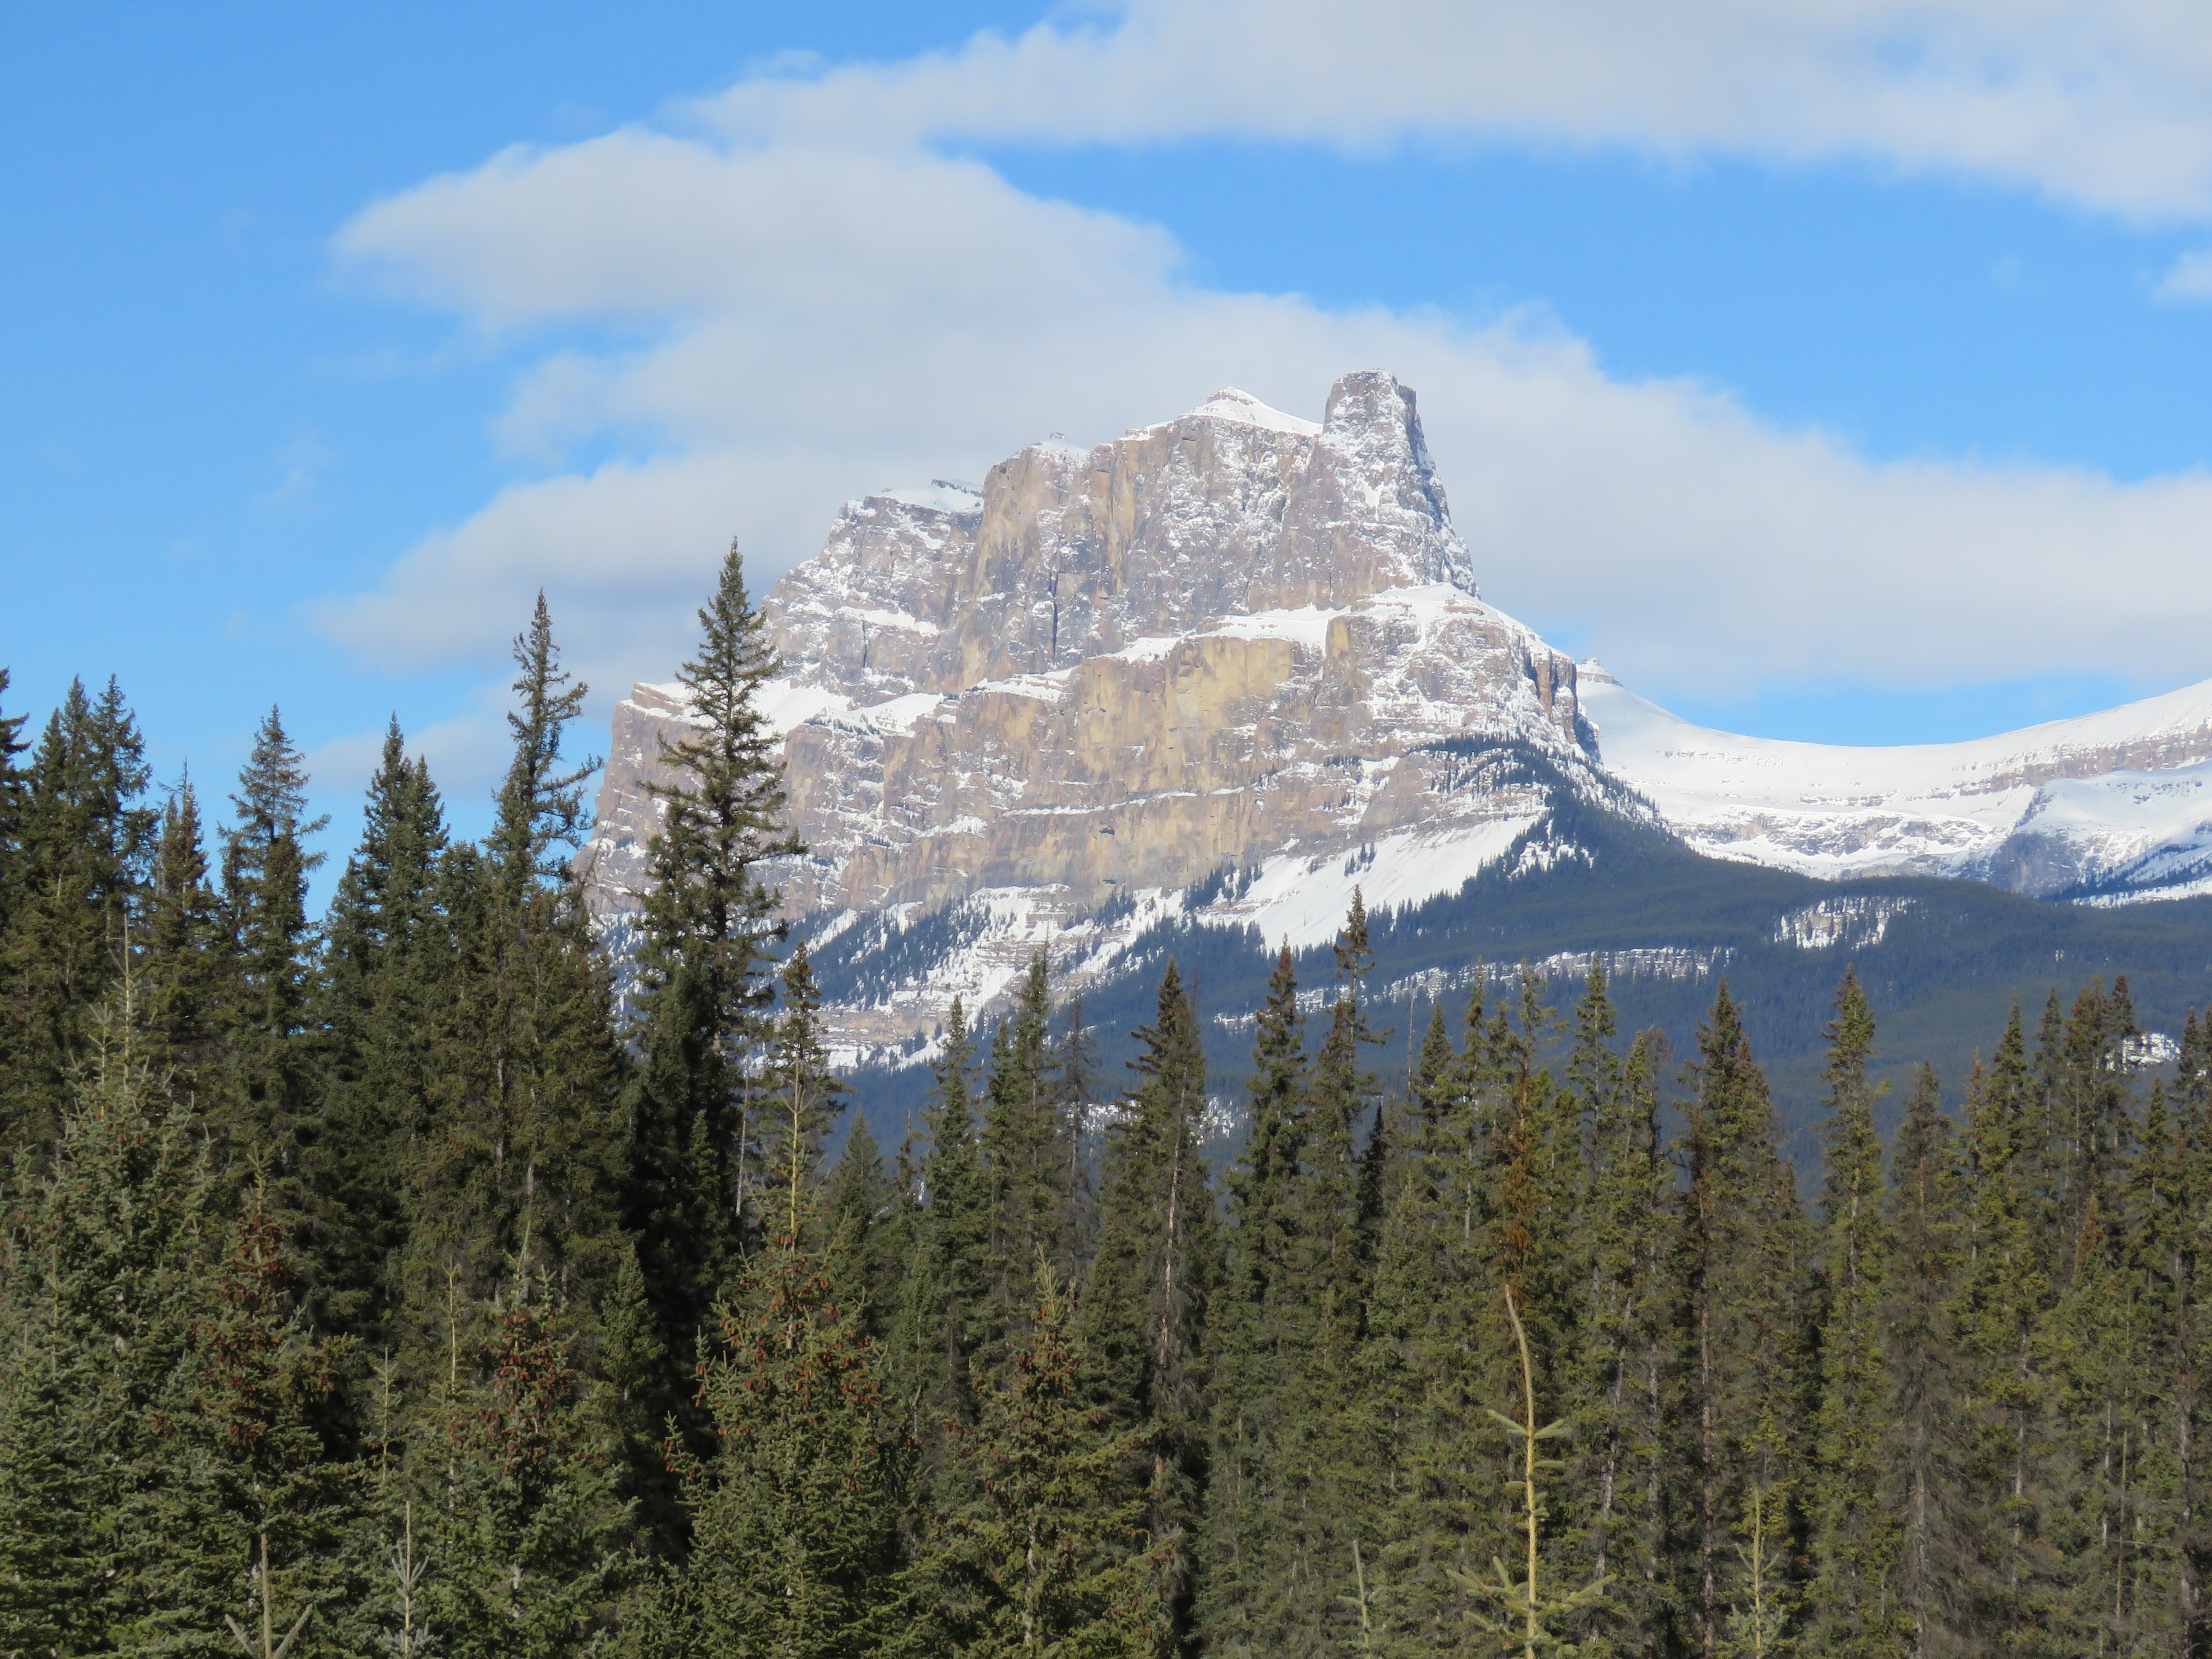
landscape, tree, nature, forest, wilderness, mountain, snow, countryside, mountain range, spring, scenic, ridge, summit, snow mountain, mountain landscape, mountains, alps, plateau, fell, ecosystem, rocky mountains, landform, spring landscape, mountain pass, biome, geographical feature, mountainous landforms